New York State Route 67

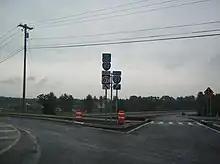
NY 67 at I-87

NY 67 enjoys a wider route, enabling faster driving and more gentle curves, passing south of the village of Galway. In Ballston Spa, NY 67 meets NY 50, turning south and overlapping for about a mile. NY 67 then splits off to the east, heading toward the Adirondack Northway at Malta.